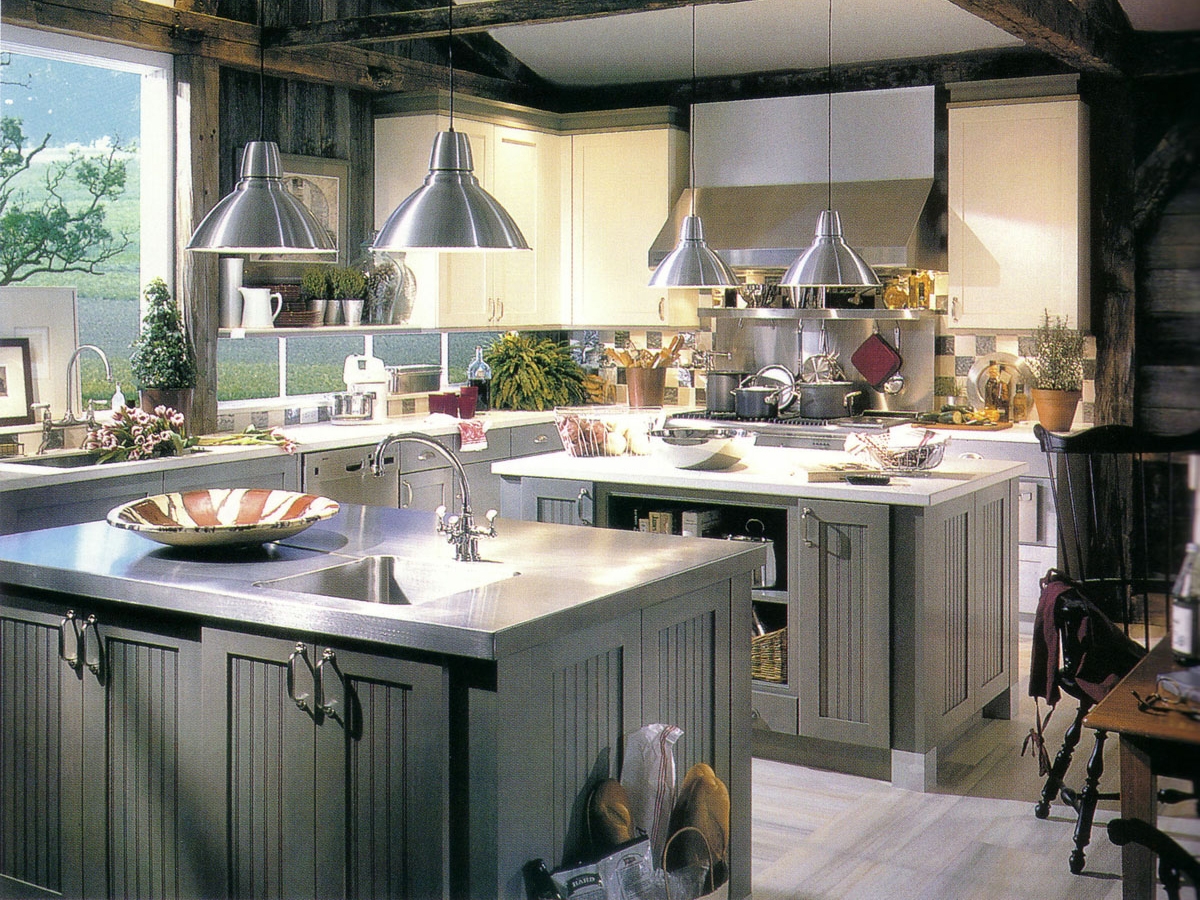
Room type: kitchen